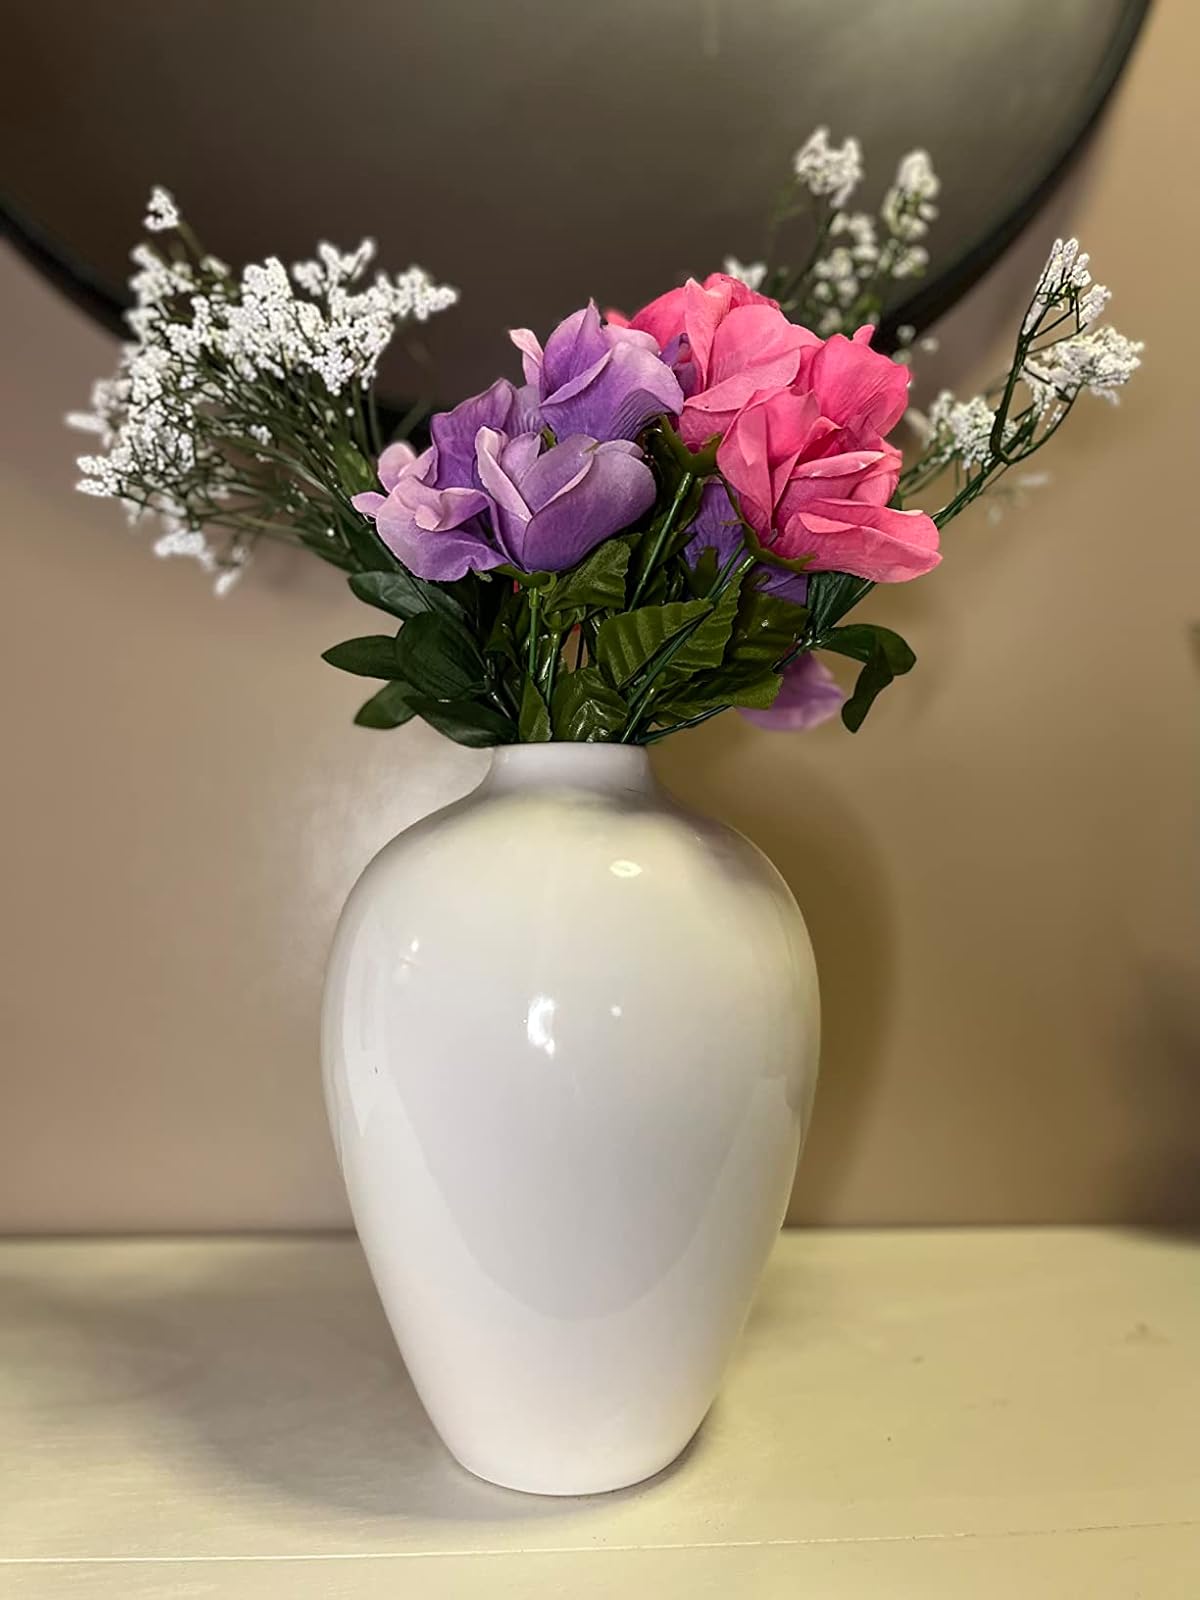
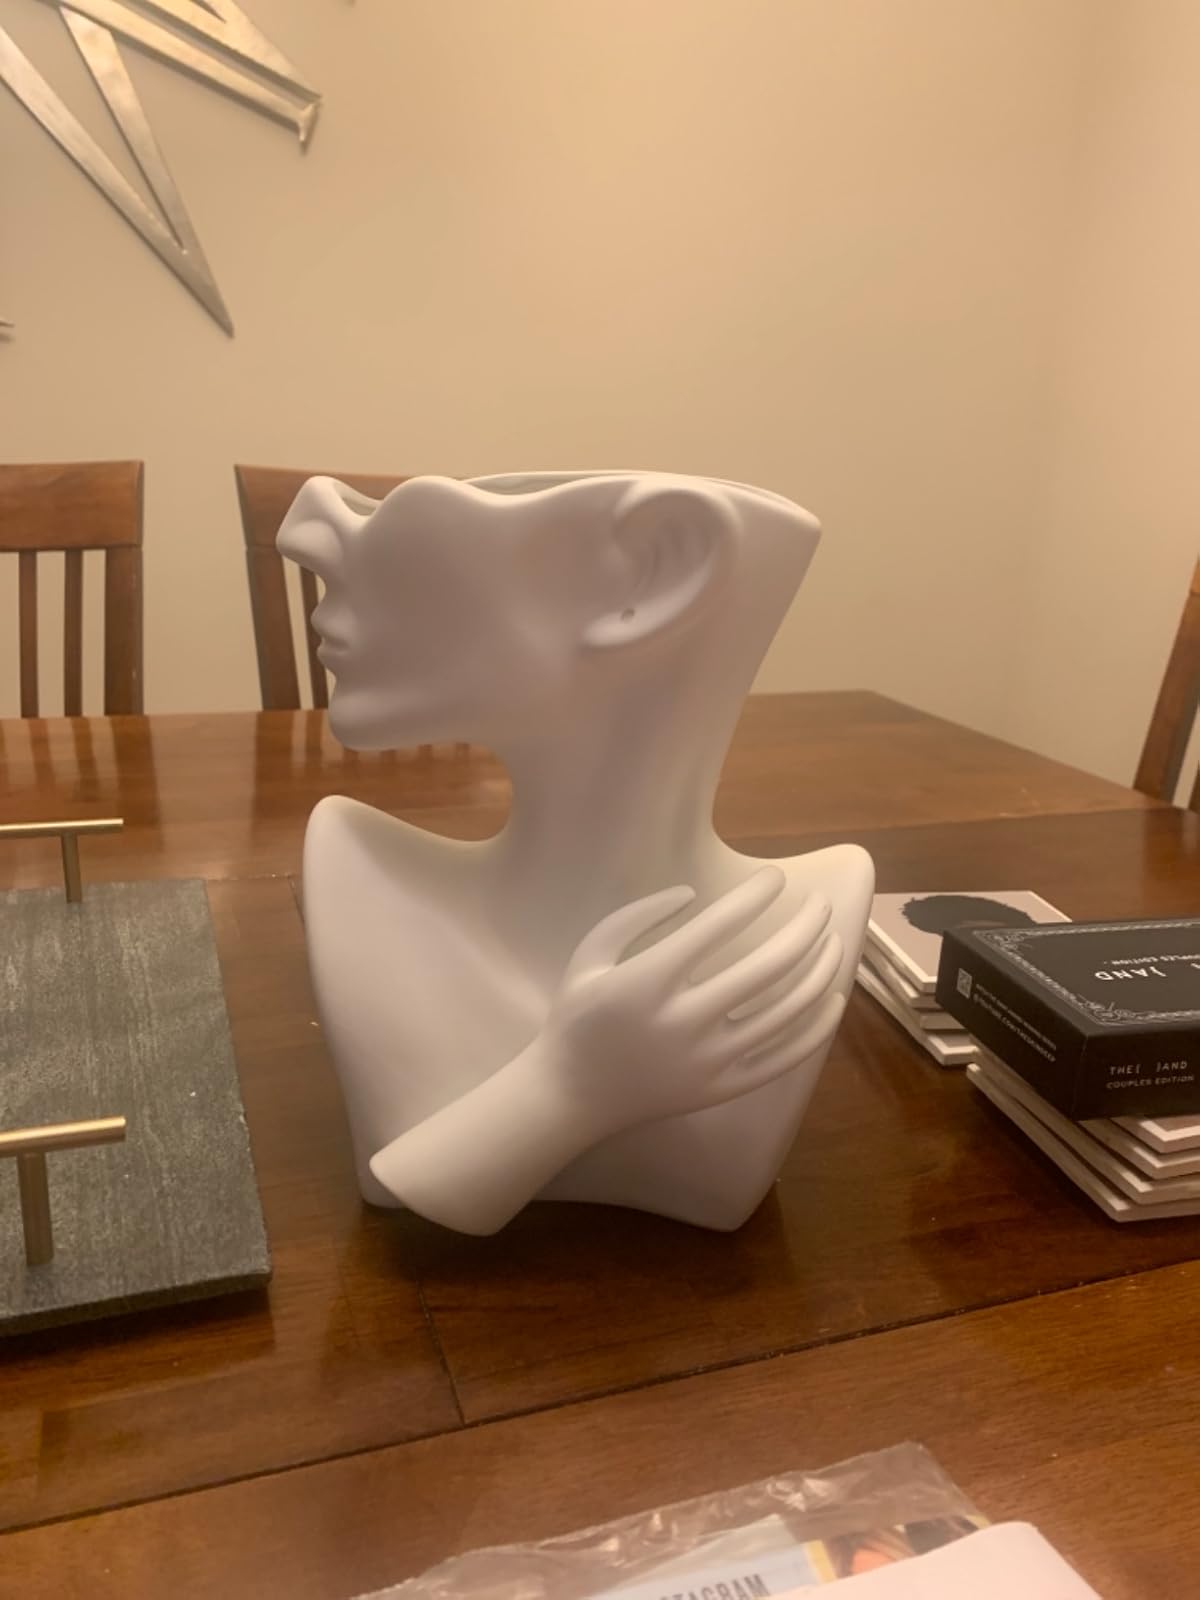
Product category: vase
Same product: no